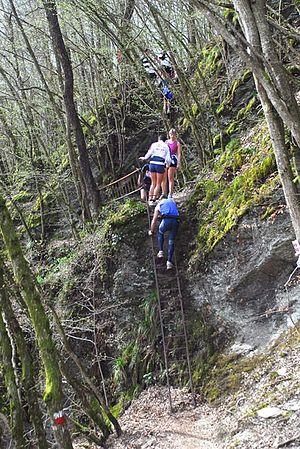
Rochehaut - promenade des échelles - La Bouillonnante
La Bouillonnante est un trail tirant son nom de la ville de Bouillon située en Ardenne en province de Luxembourg et point de départ et d'arrivée de cette épreuve. Elle a lieu au mois d'avril.